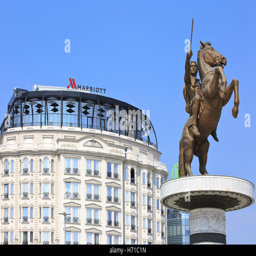
statue of military commander outside hotels and motels business